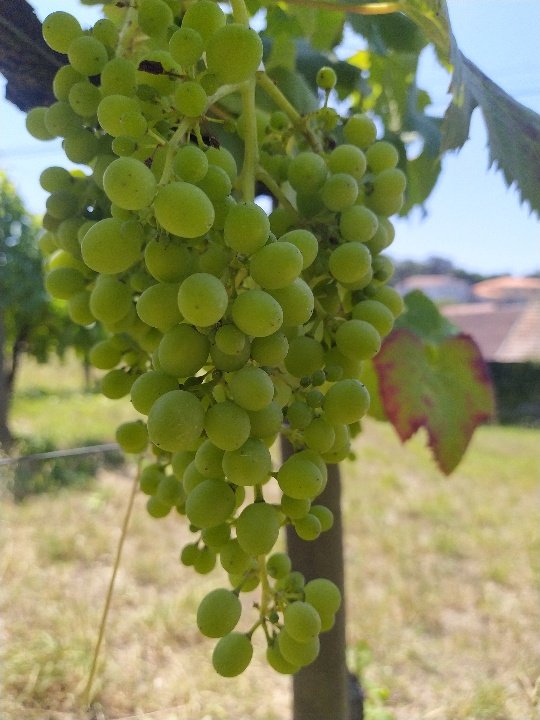
Berries visible: 132
Grape clusters: 1